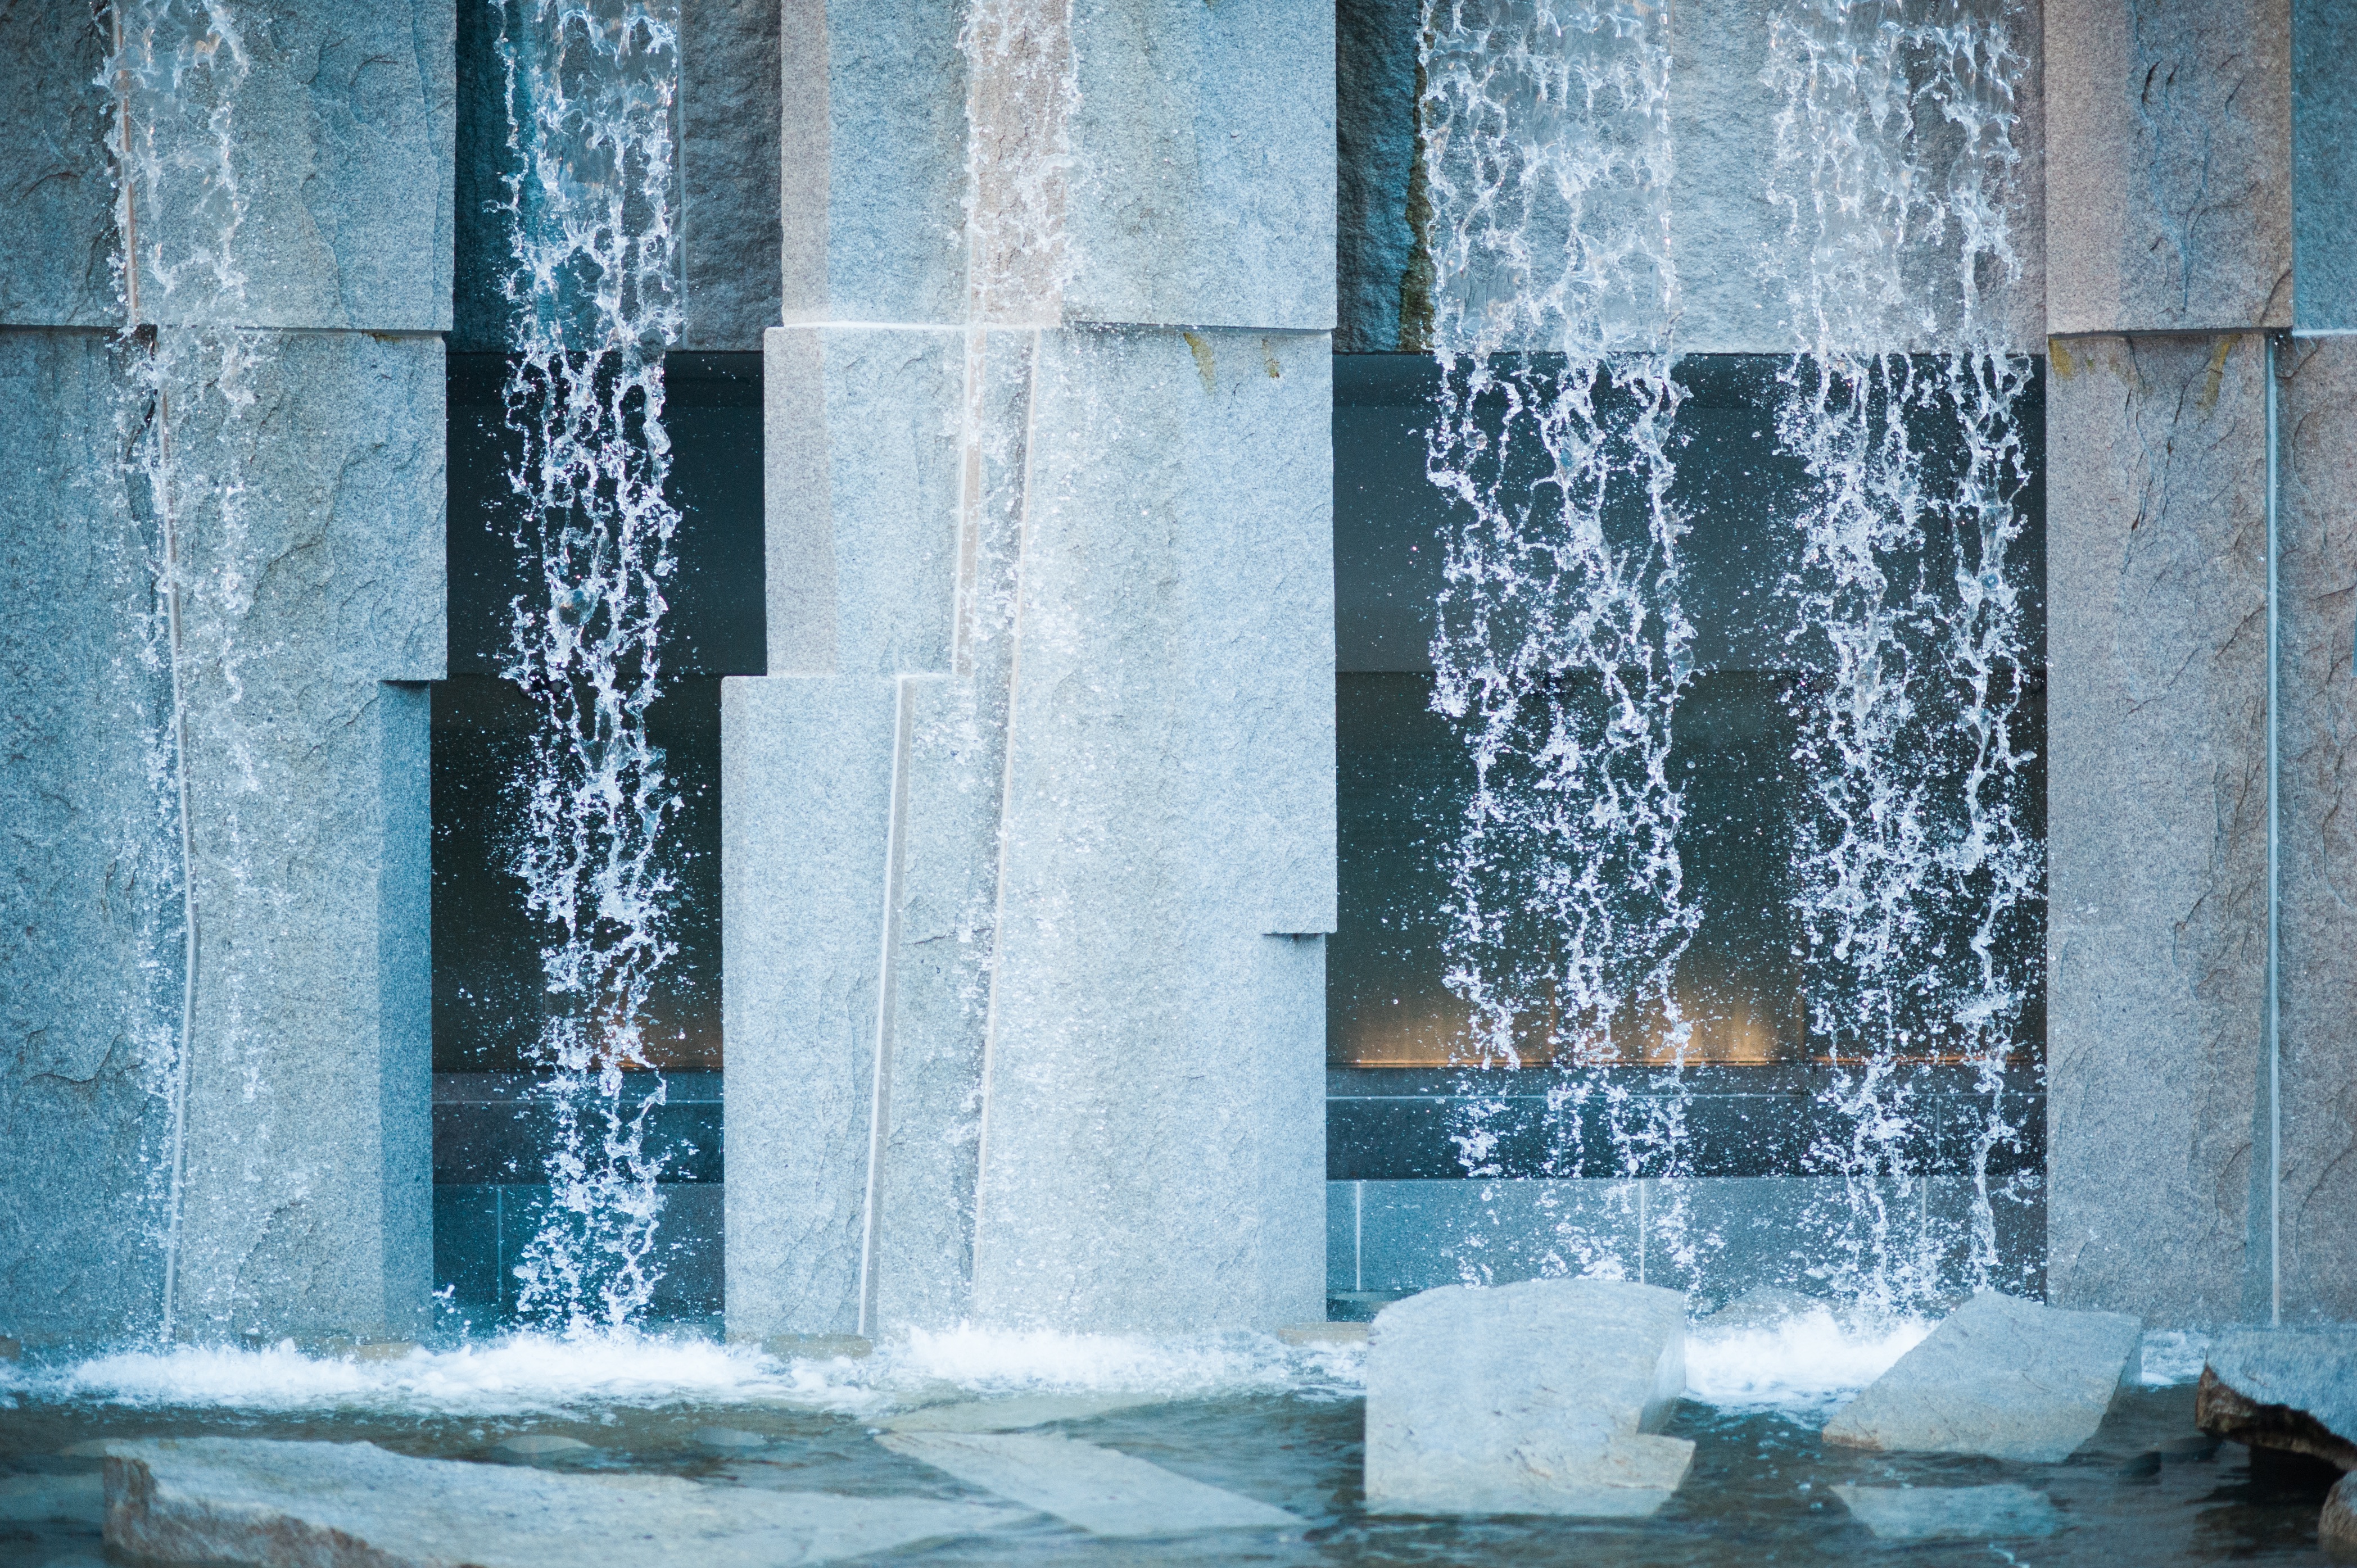
water, snow, winter, ice, reflection, weather, blue, fountain, icicle, water feature, freezing